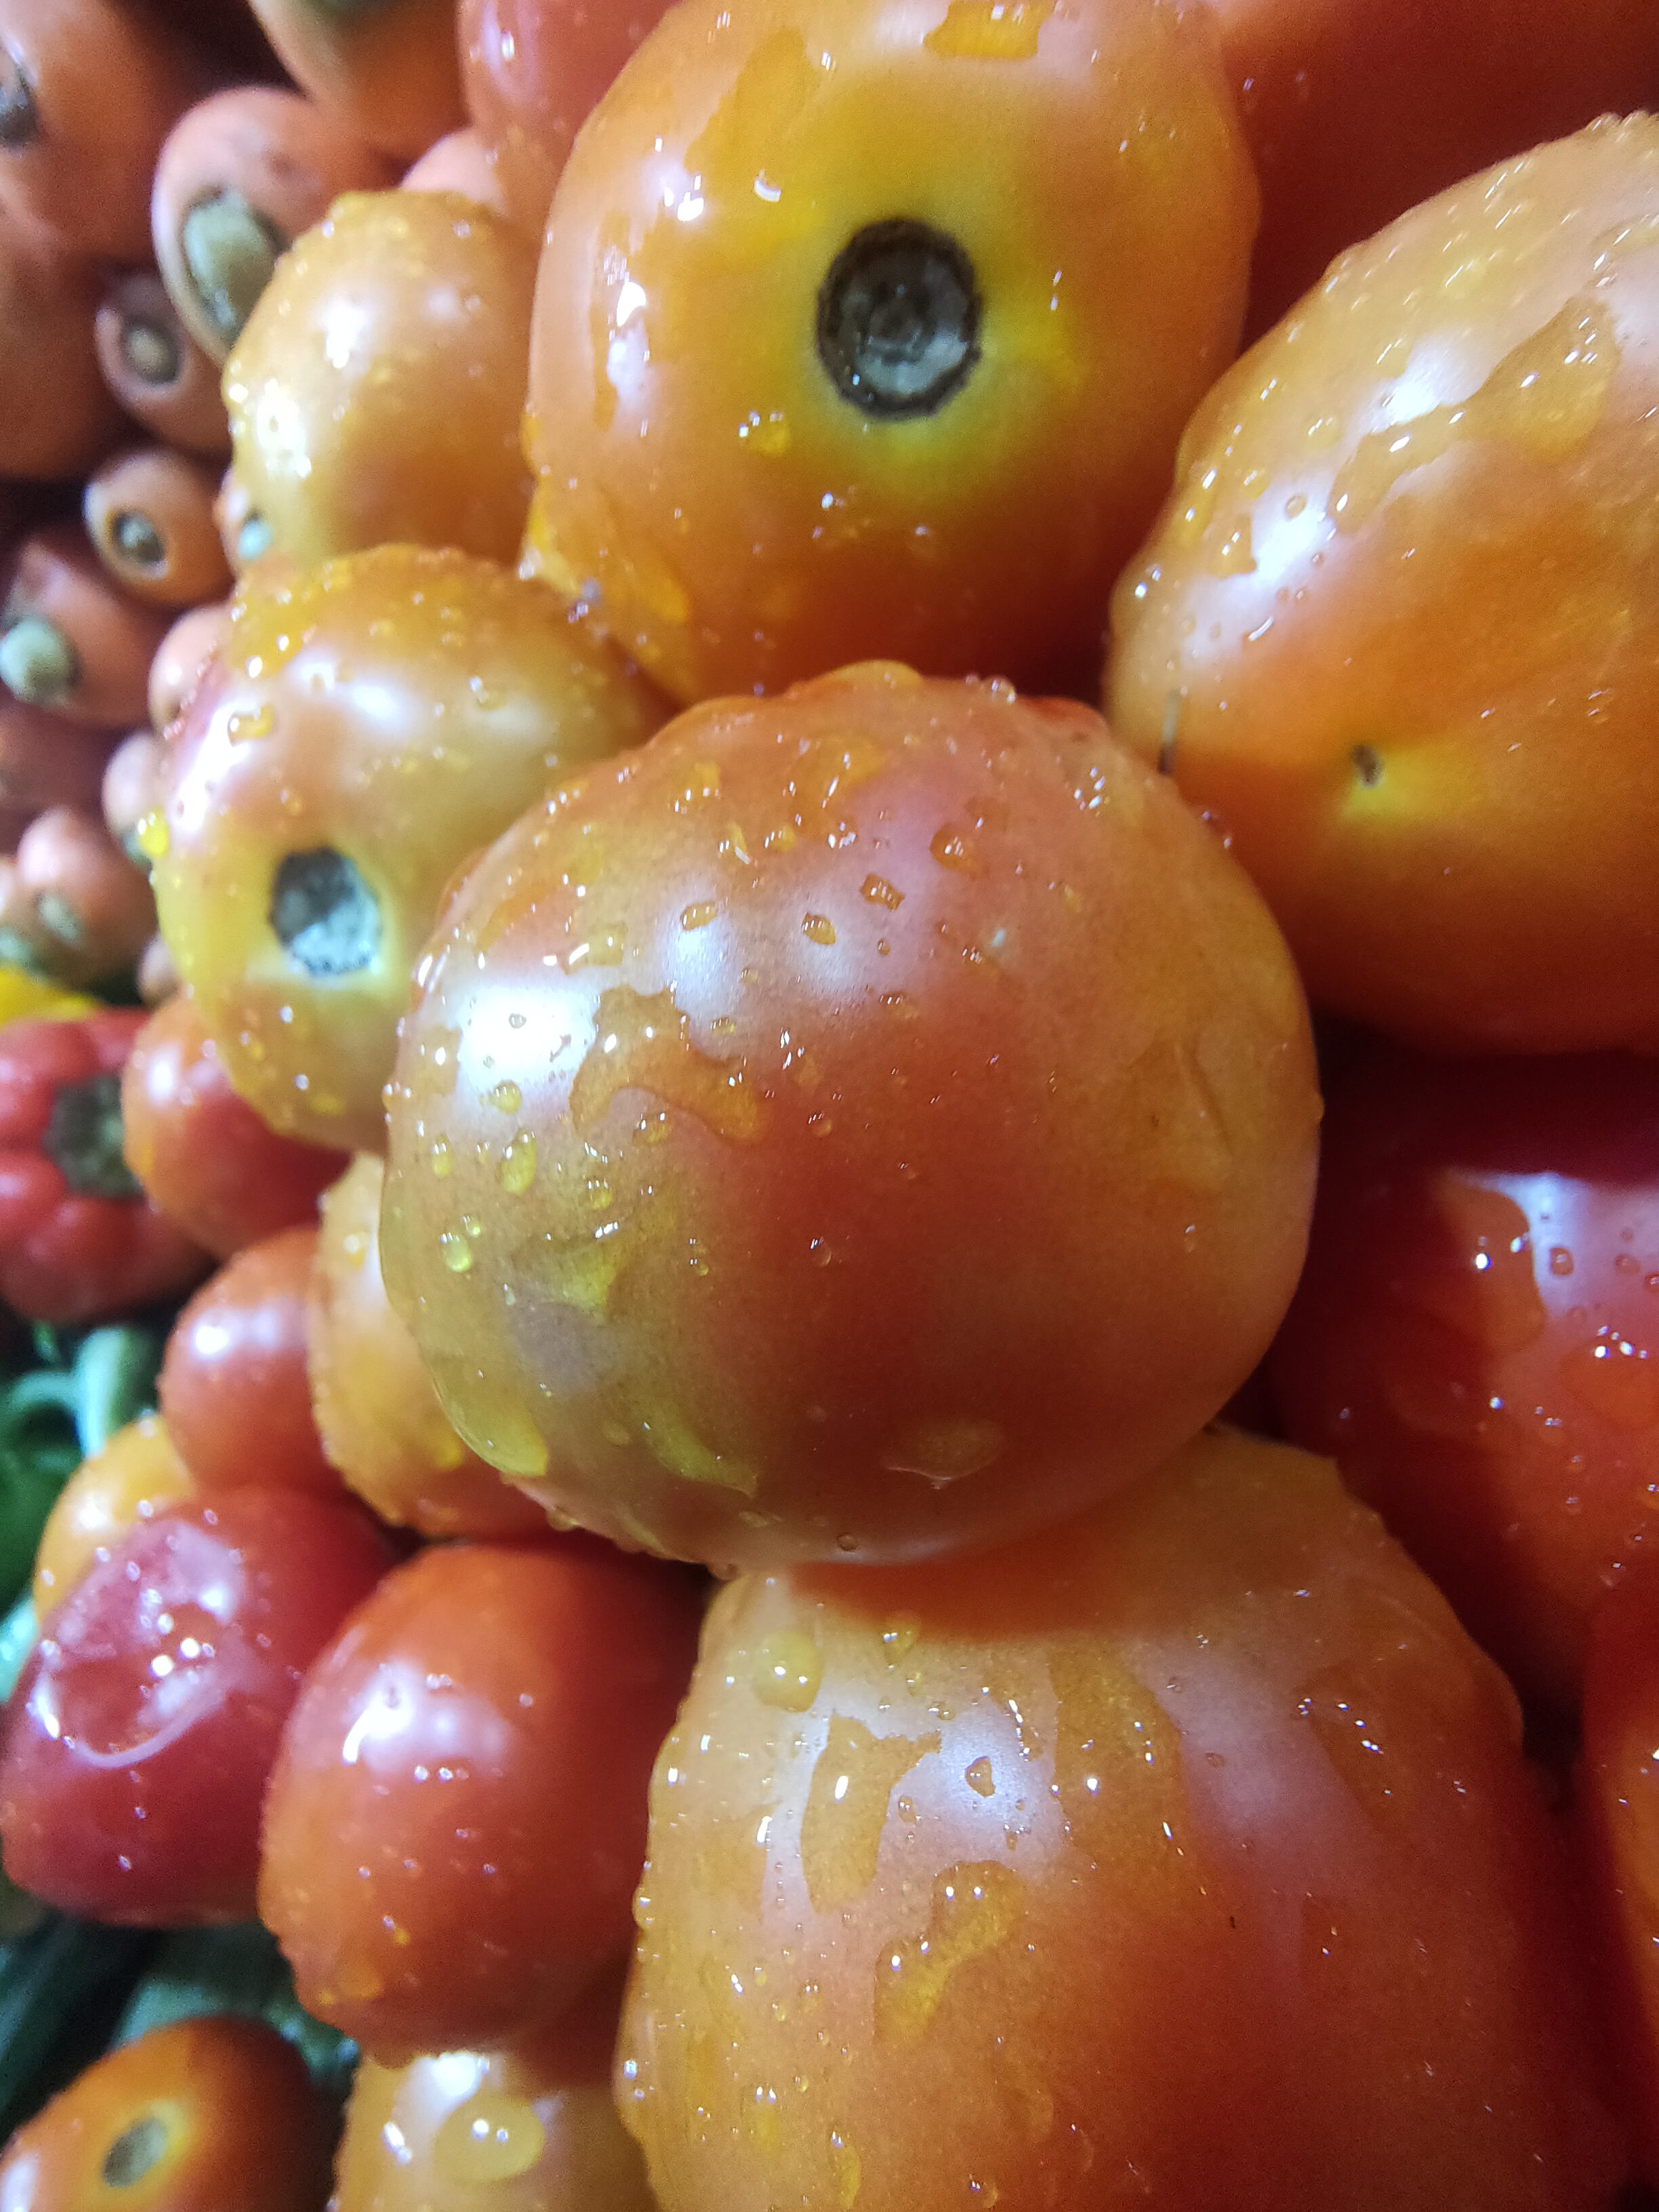
Label: Solanum Iycopersicum